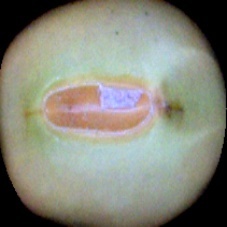
Label: Immature